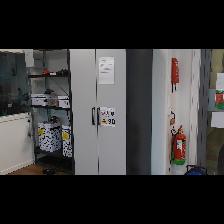
Label: NonHuman